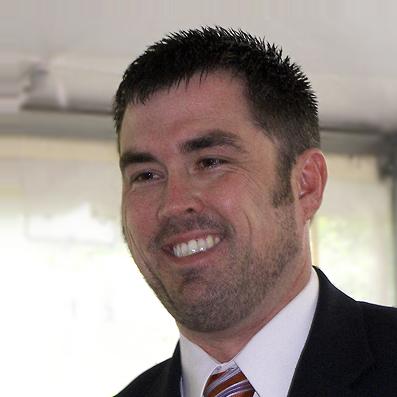
Age: 31